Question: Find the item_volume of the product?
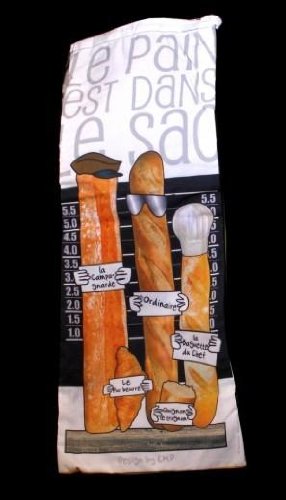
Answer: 5.5 litre